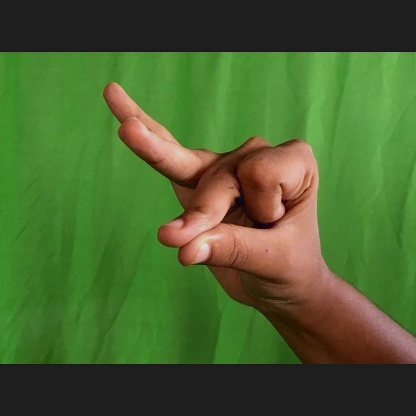
Mudra: Bramaram